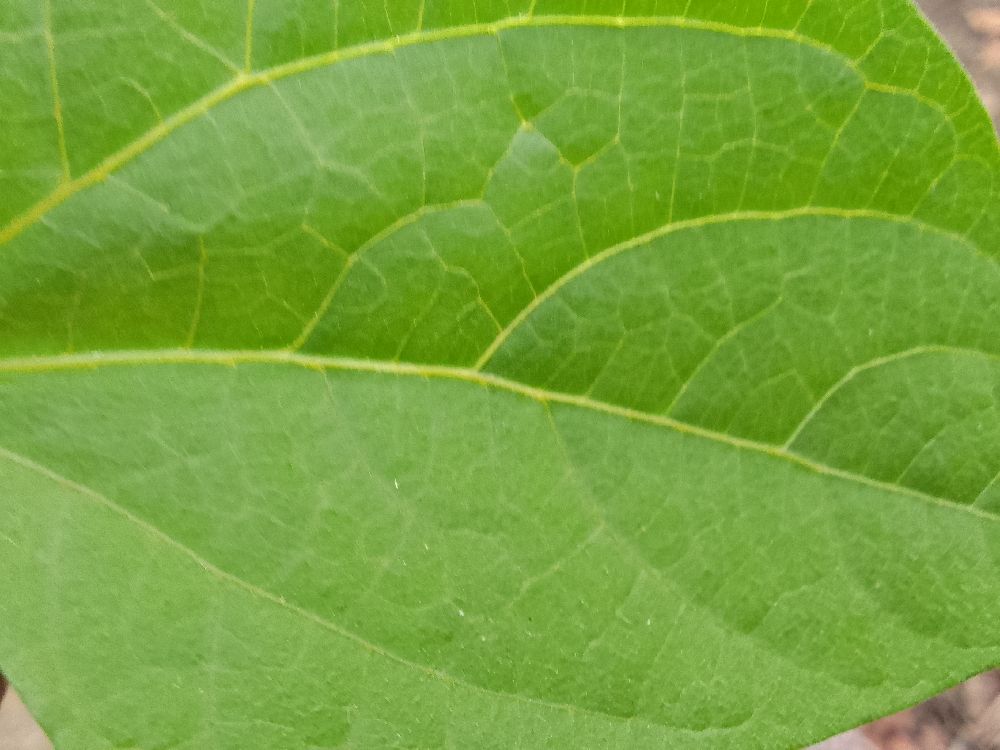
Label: healthy